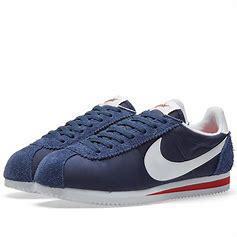
Brand: Nike
Model: Classic Cortez Nylon